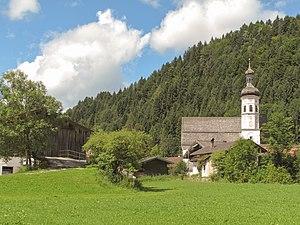
Aschau im Chiemgau est une commune de Bavière, située dans l'arrondissement de Rosenheim, dans le district de Haute-Bavière.